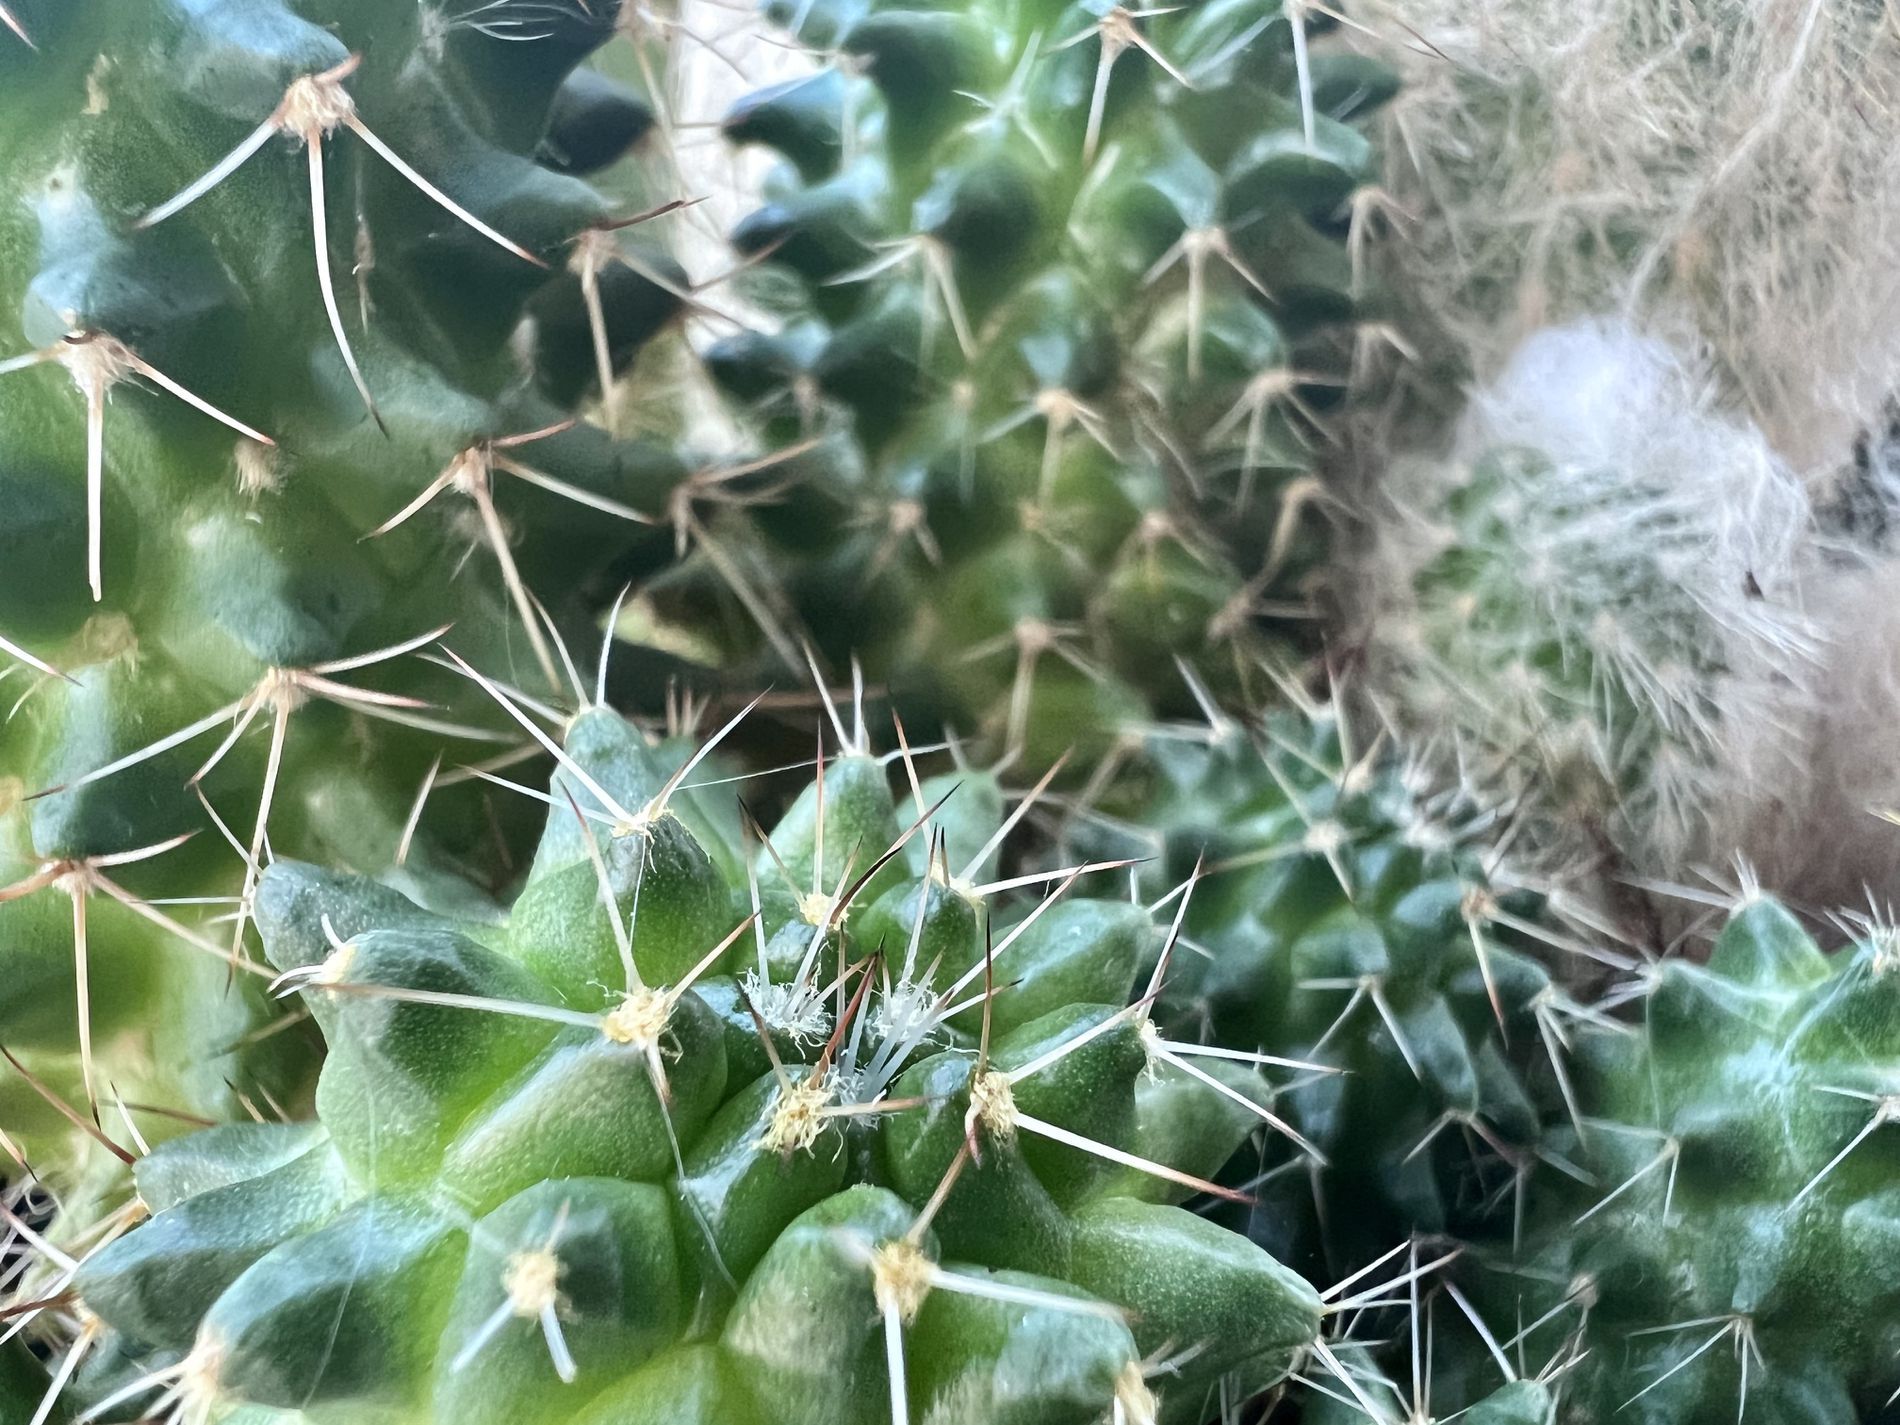
Spiky Cactus
A closeup shot of a cactus highlighting its sharp spines and intricate green surface details
The photo was takin from a close-up macro shot and relativly low angle alowing for a detailed depction of the cactus structure focussing on its sharp spines and irreguler surface texture The shallow depth of feild creats a blured background efect helping to isolate the main elemnts and hightlight the details in the forground
Labels: Cactus, Plant, Outdoors, Windmill
Camera: Apple iPhone 13 Pro
Lens: iPhone 13 Pro back triple camera 1.57mm f/1.8
Aperture: F1.8
Exposure: 1/64 sec
ISO: 250
Focal length: 1.57